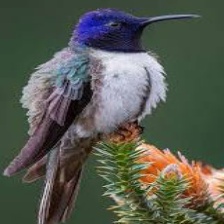
Species: ECUADORIAN HILLSTAR
Scientific name: OREOTROCHILUS CHIMBORAZO
ImageNet parent category: hummingbird